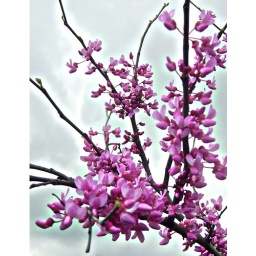
pink explosion over gray skies